Chalcogen

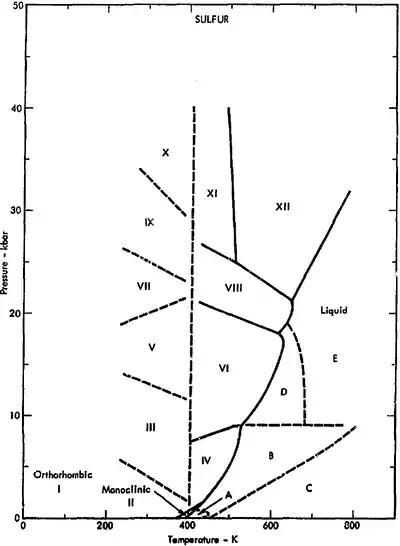
Phase diagram of sulfur showing the relative stabilities of several allotropes

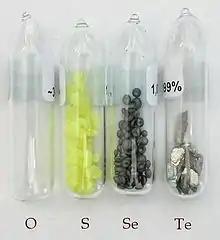
The four stable chalcogens at STP

Oxygen's most common allotrope is diatomic oxygen, or O, a reactive paramagnetic molecule that is ubiquitous to aerobic organisms and has a blue color in its liquid state. Another allotrope is O, or ozone, which is three oxygen atoms bonded together in a bent formation. There is also an allotrope called tetraoxygen, or O, and six allotropes of solid oxygen including "red oxygen", which has the formula O.